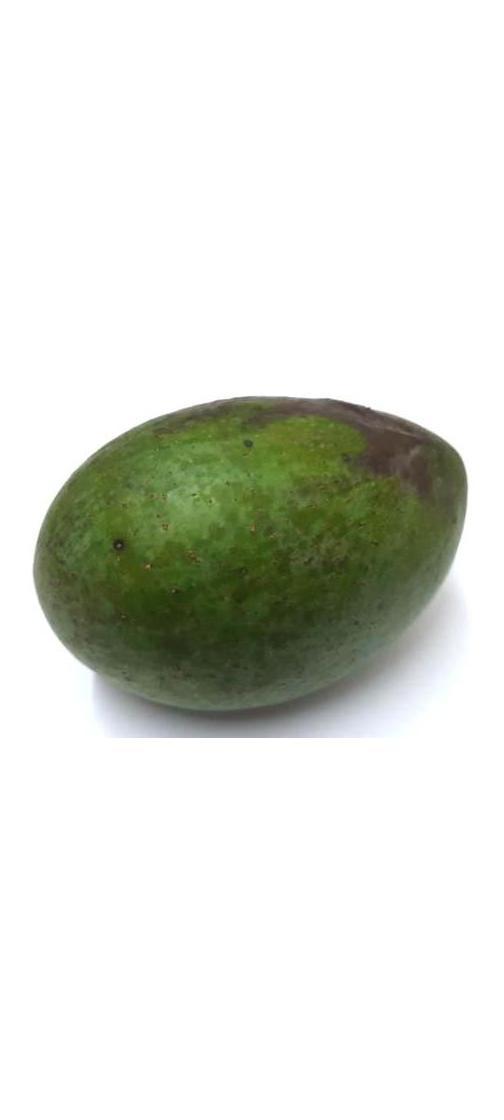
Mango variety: Ashshina Zhinuk